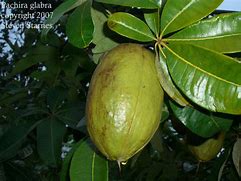
Label: others